Nick Ede

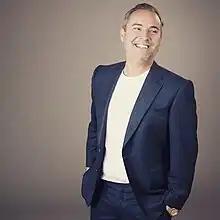
Nick Ede

Nick Ede is a Scottish public relations, popular culture expert and television presenter. He runs the London-based PR agency East of Eden and he lives in Hackney.